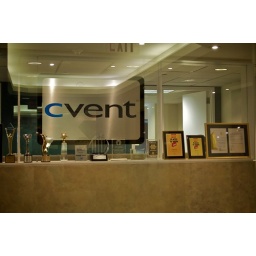
One of the entrances on the higher floor in our building that displays a variety of our awards.